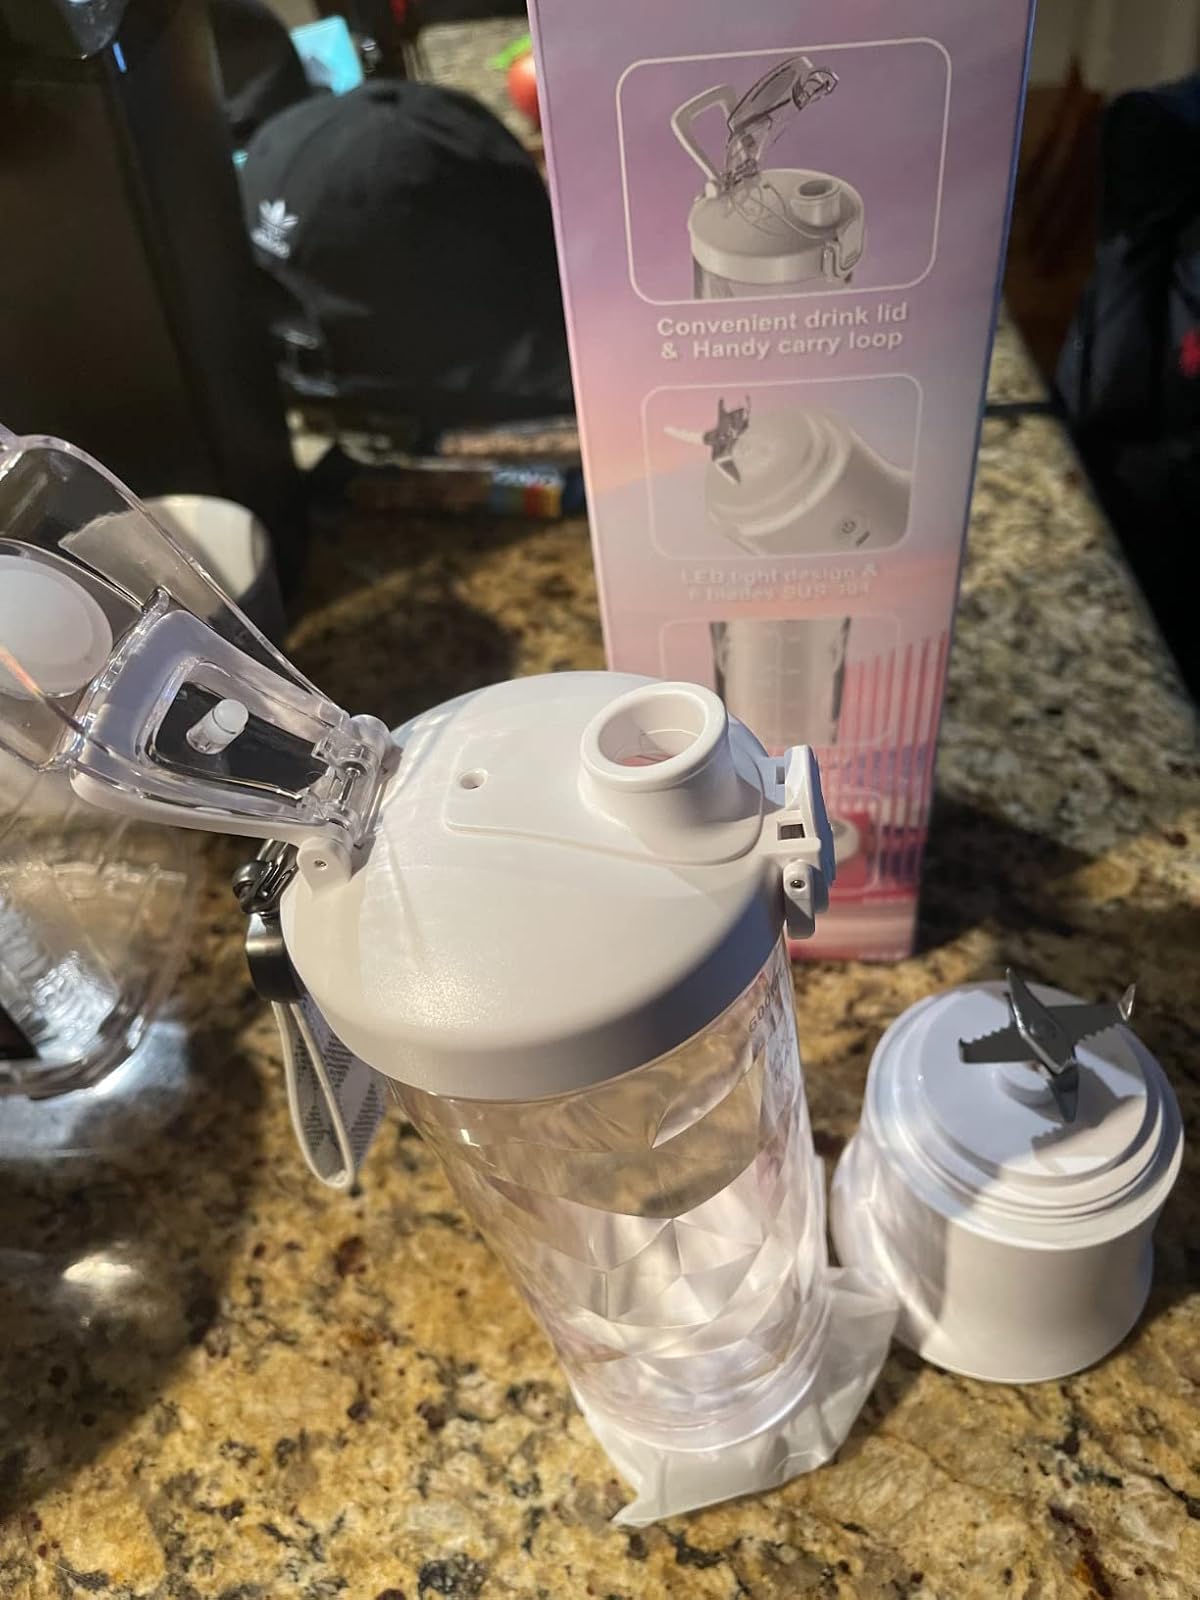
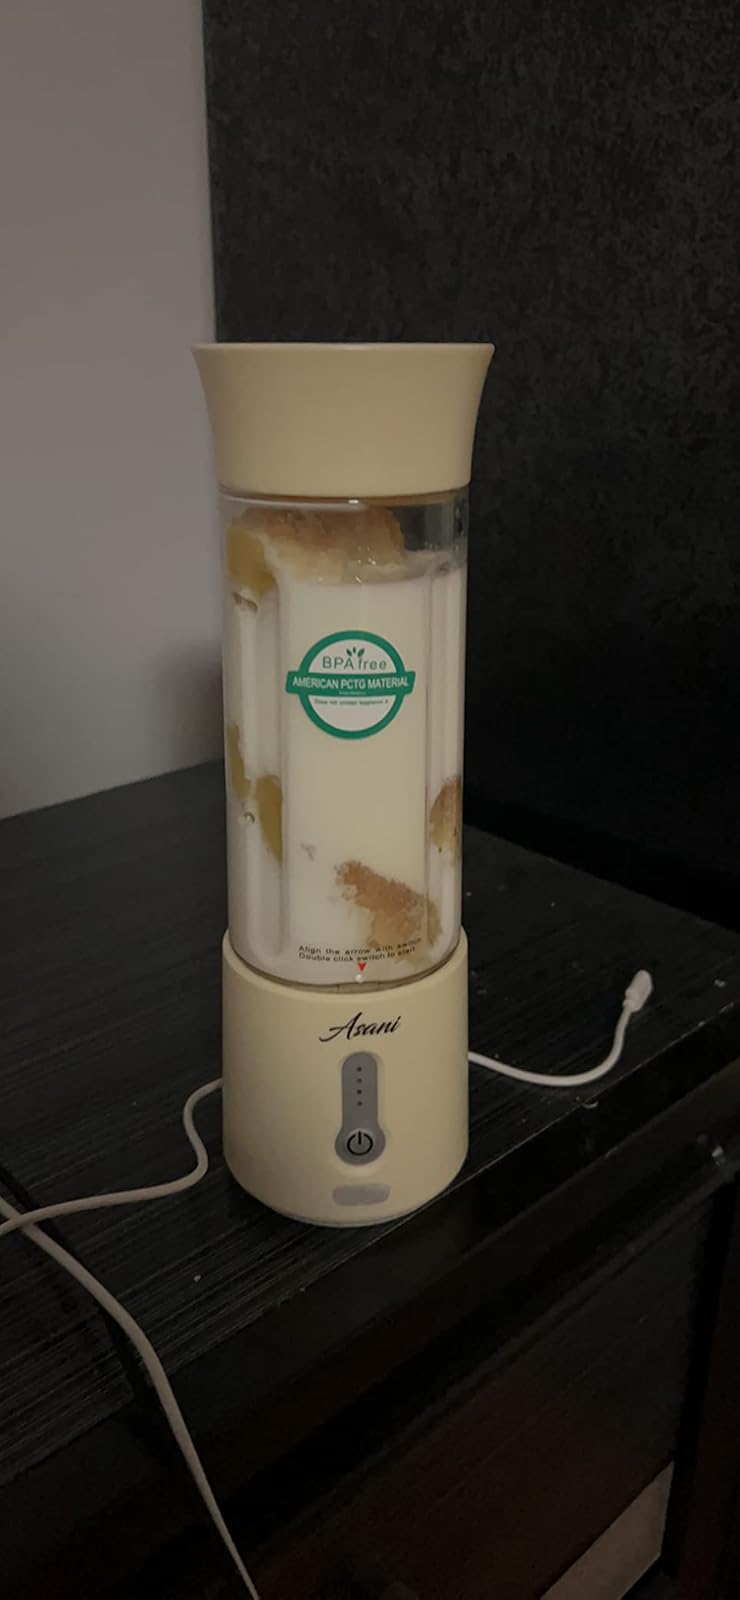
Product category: items_blender
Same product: no